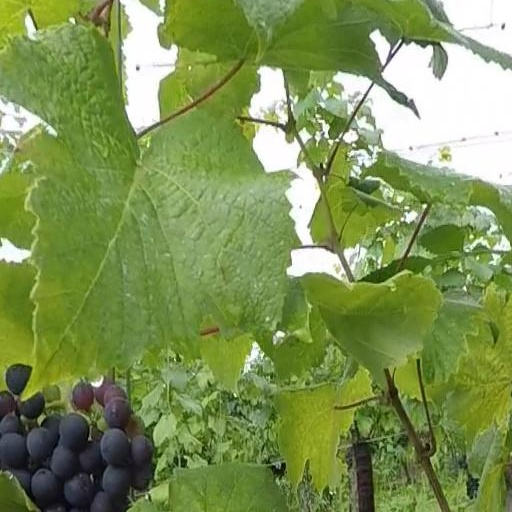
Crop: grape